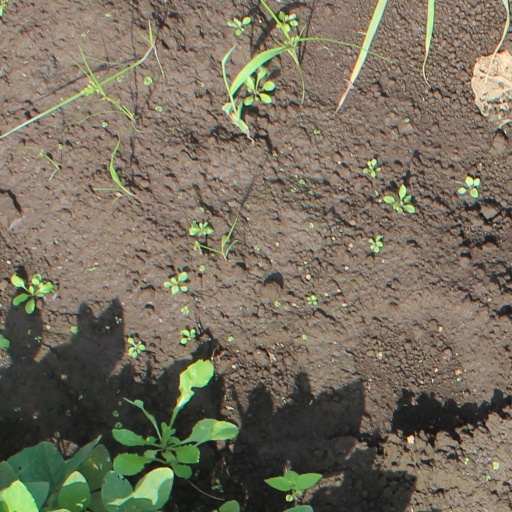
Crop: soybean